Vyatskoye, Khabarovsk Krai

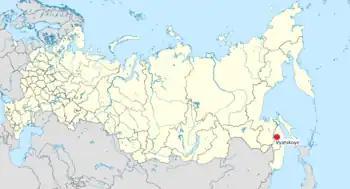
Vyatskoye's location within Russia

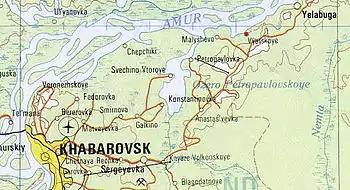
Vyatskoye's location within Khabarovsk Krai

Vyatskoye (alternatively known as "Viatsk" or "Viatskoe") is a small fishing village in Khabarovsky District, Khabarovsk Krai, Russia, located on the east side of the Amur River, northeast of Khabarovsk. The 76th Radio Technical Brigade is stationed there.